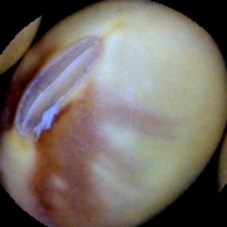
Label: Spotted